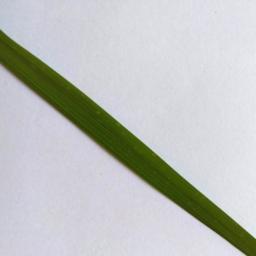
Label: Rice___Healthy